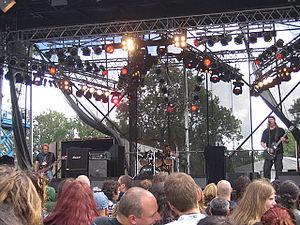
Count Raven est un groupe de doom metal suédois, originaire de Stockholm. Formé en 1989, il est considéré comme un groupe majeur et pionnier de la scène doom européenne.